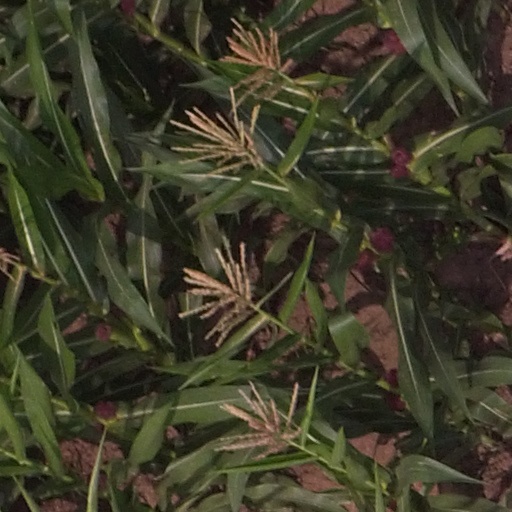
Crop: maize; corn